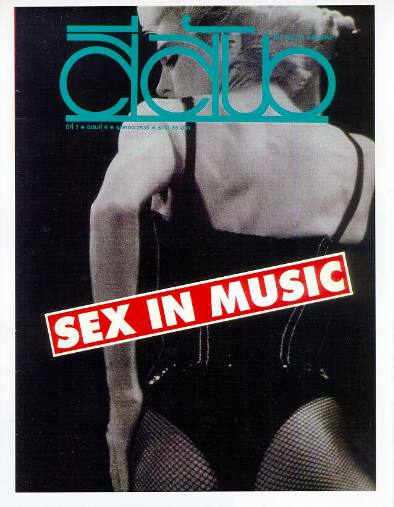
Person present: Yes